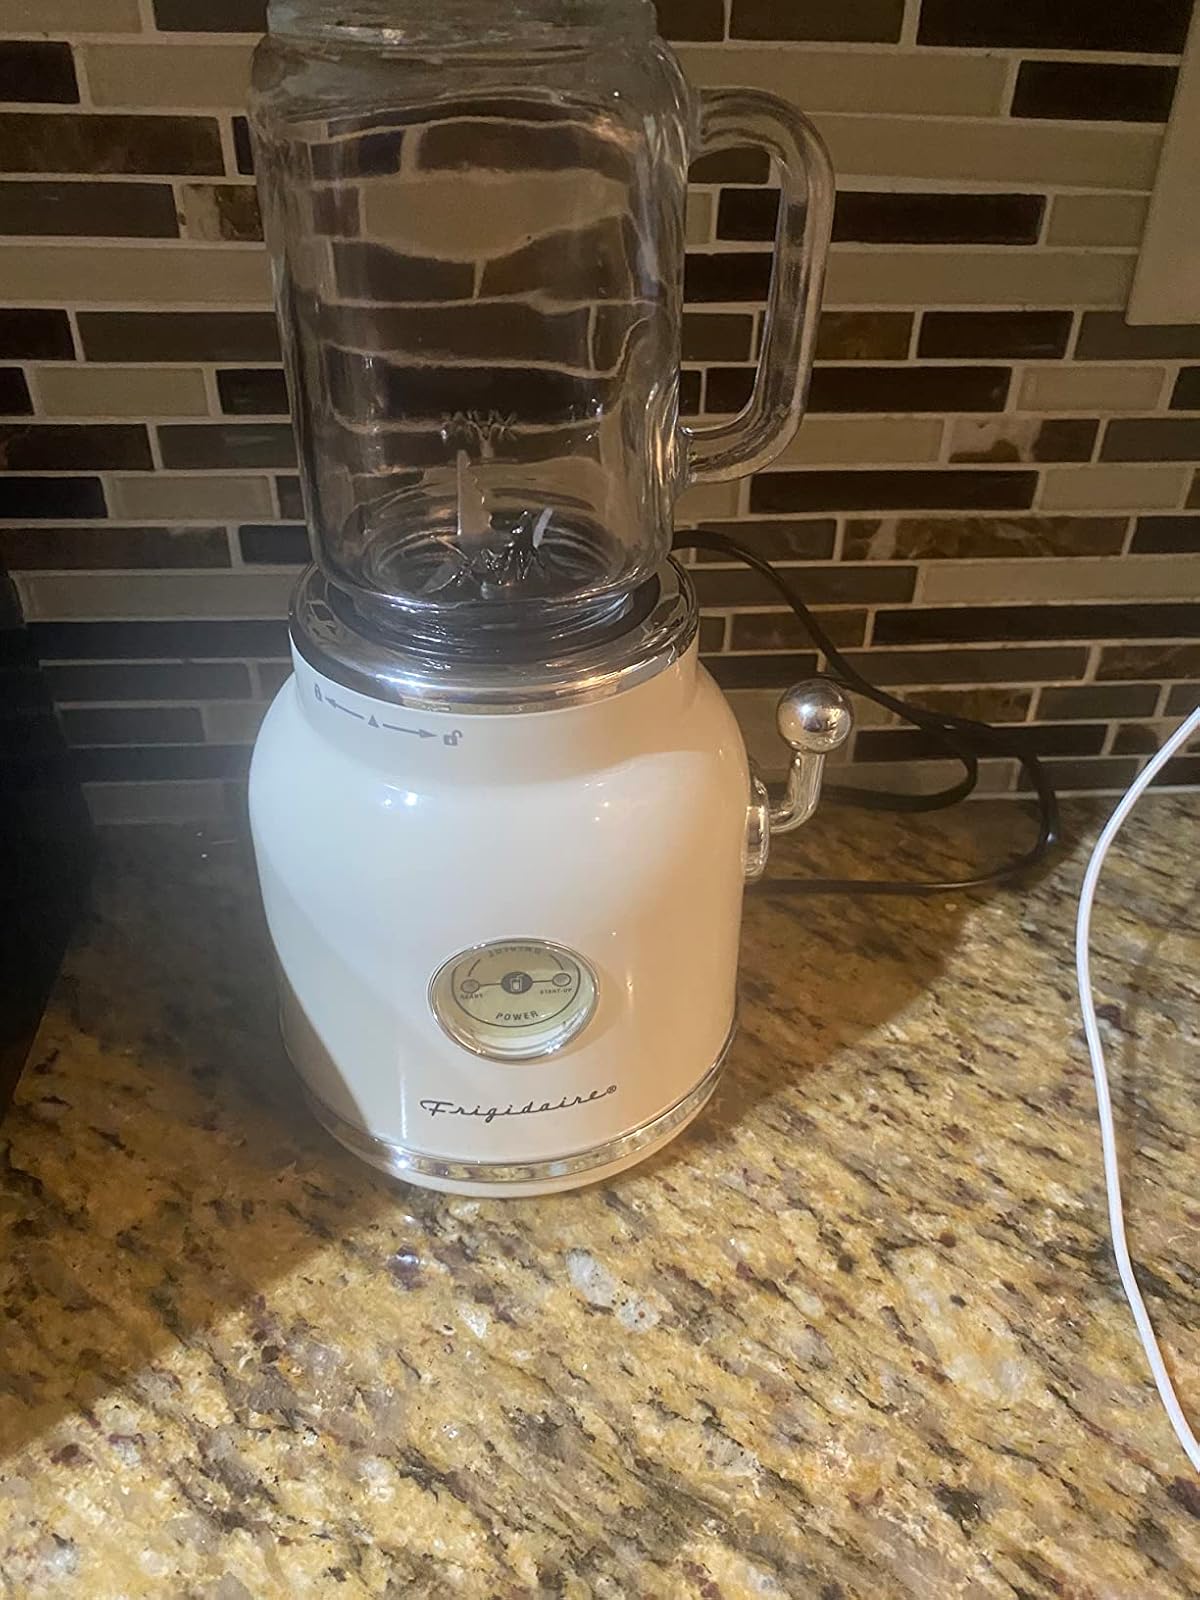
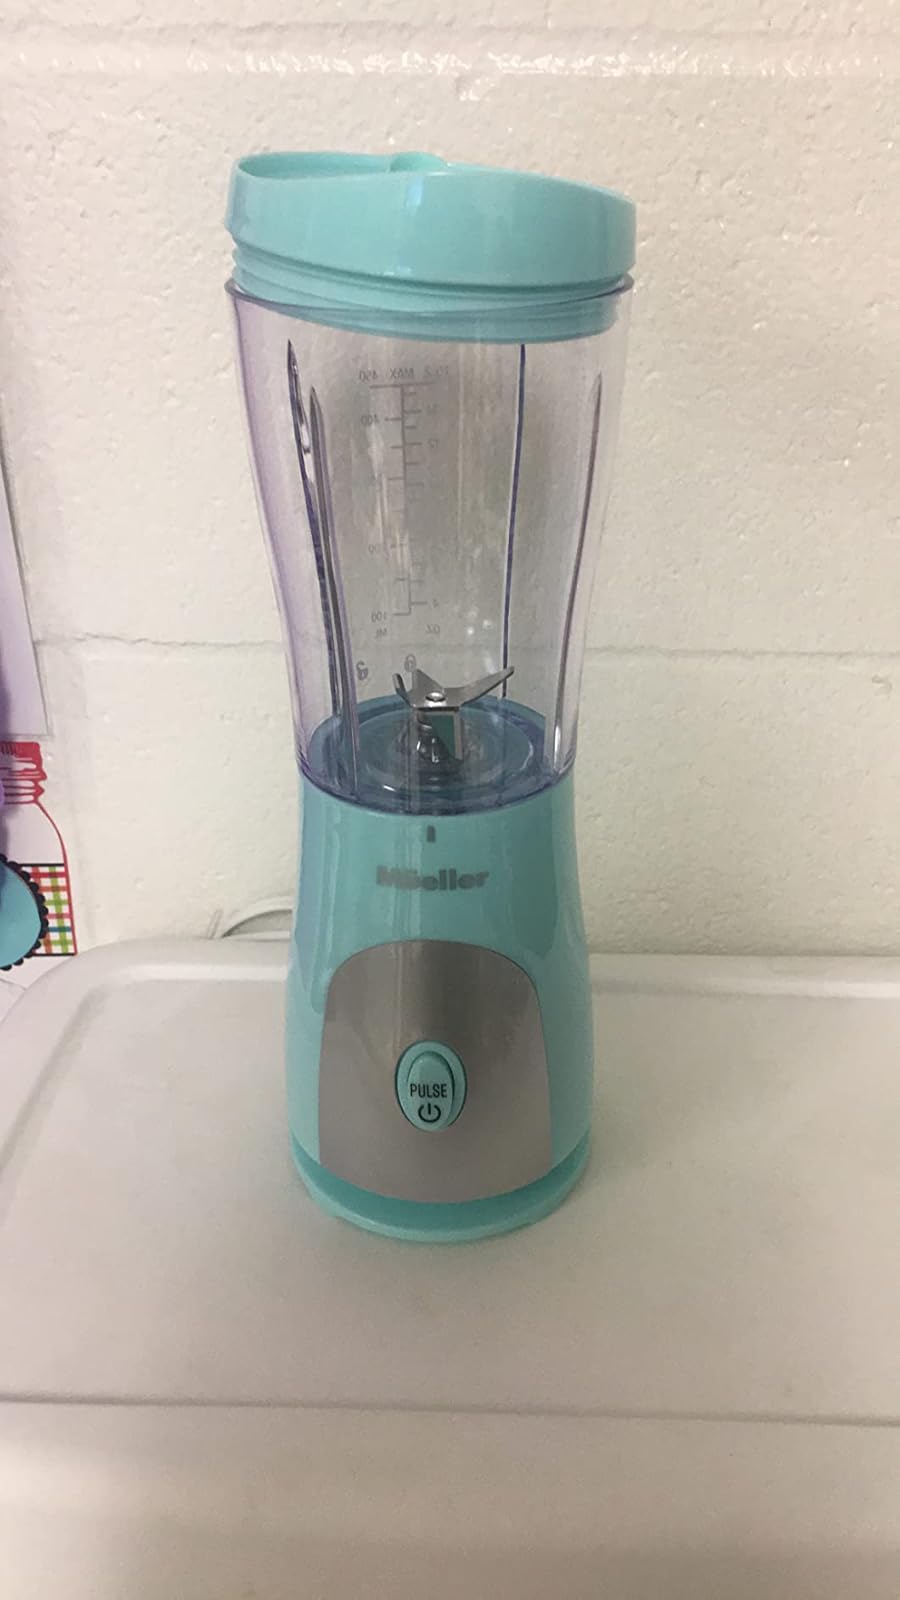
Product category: items_blender
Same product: no